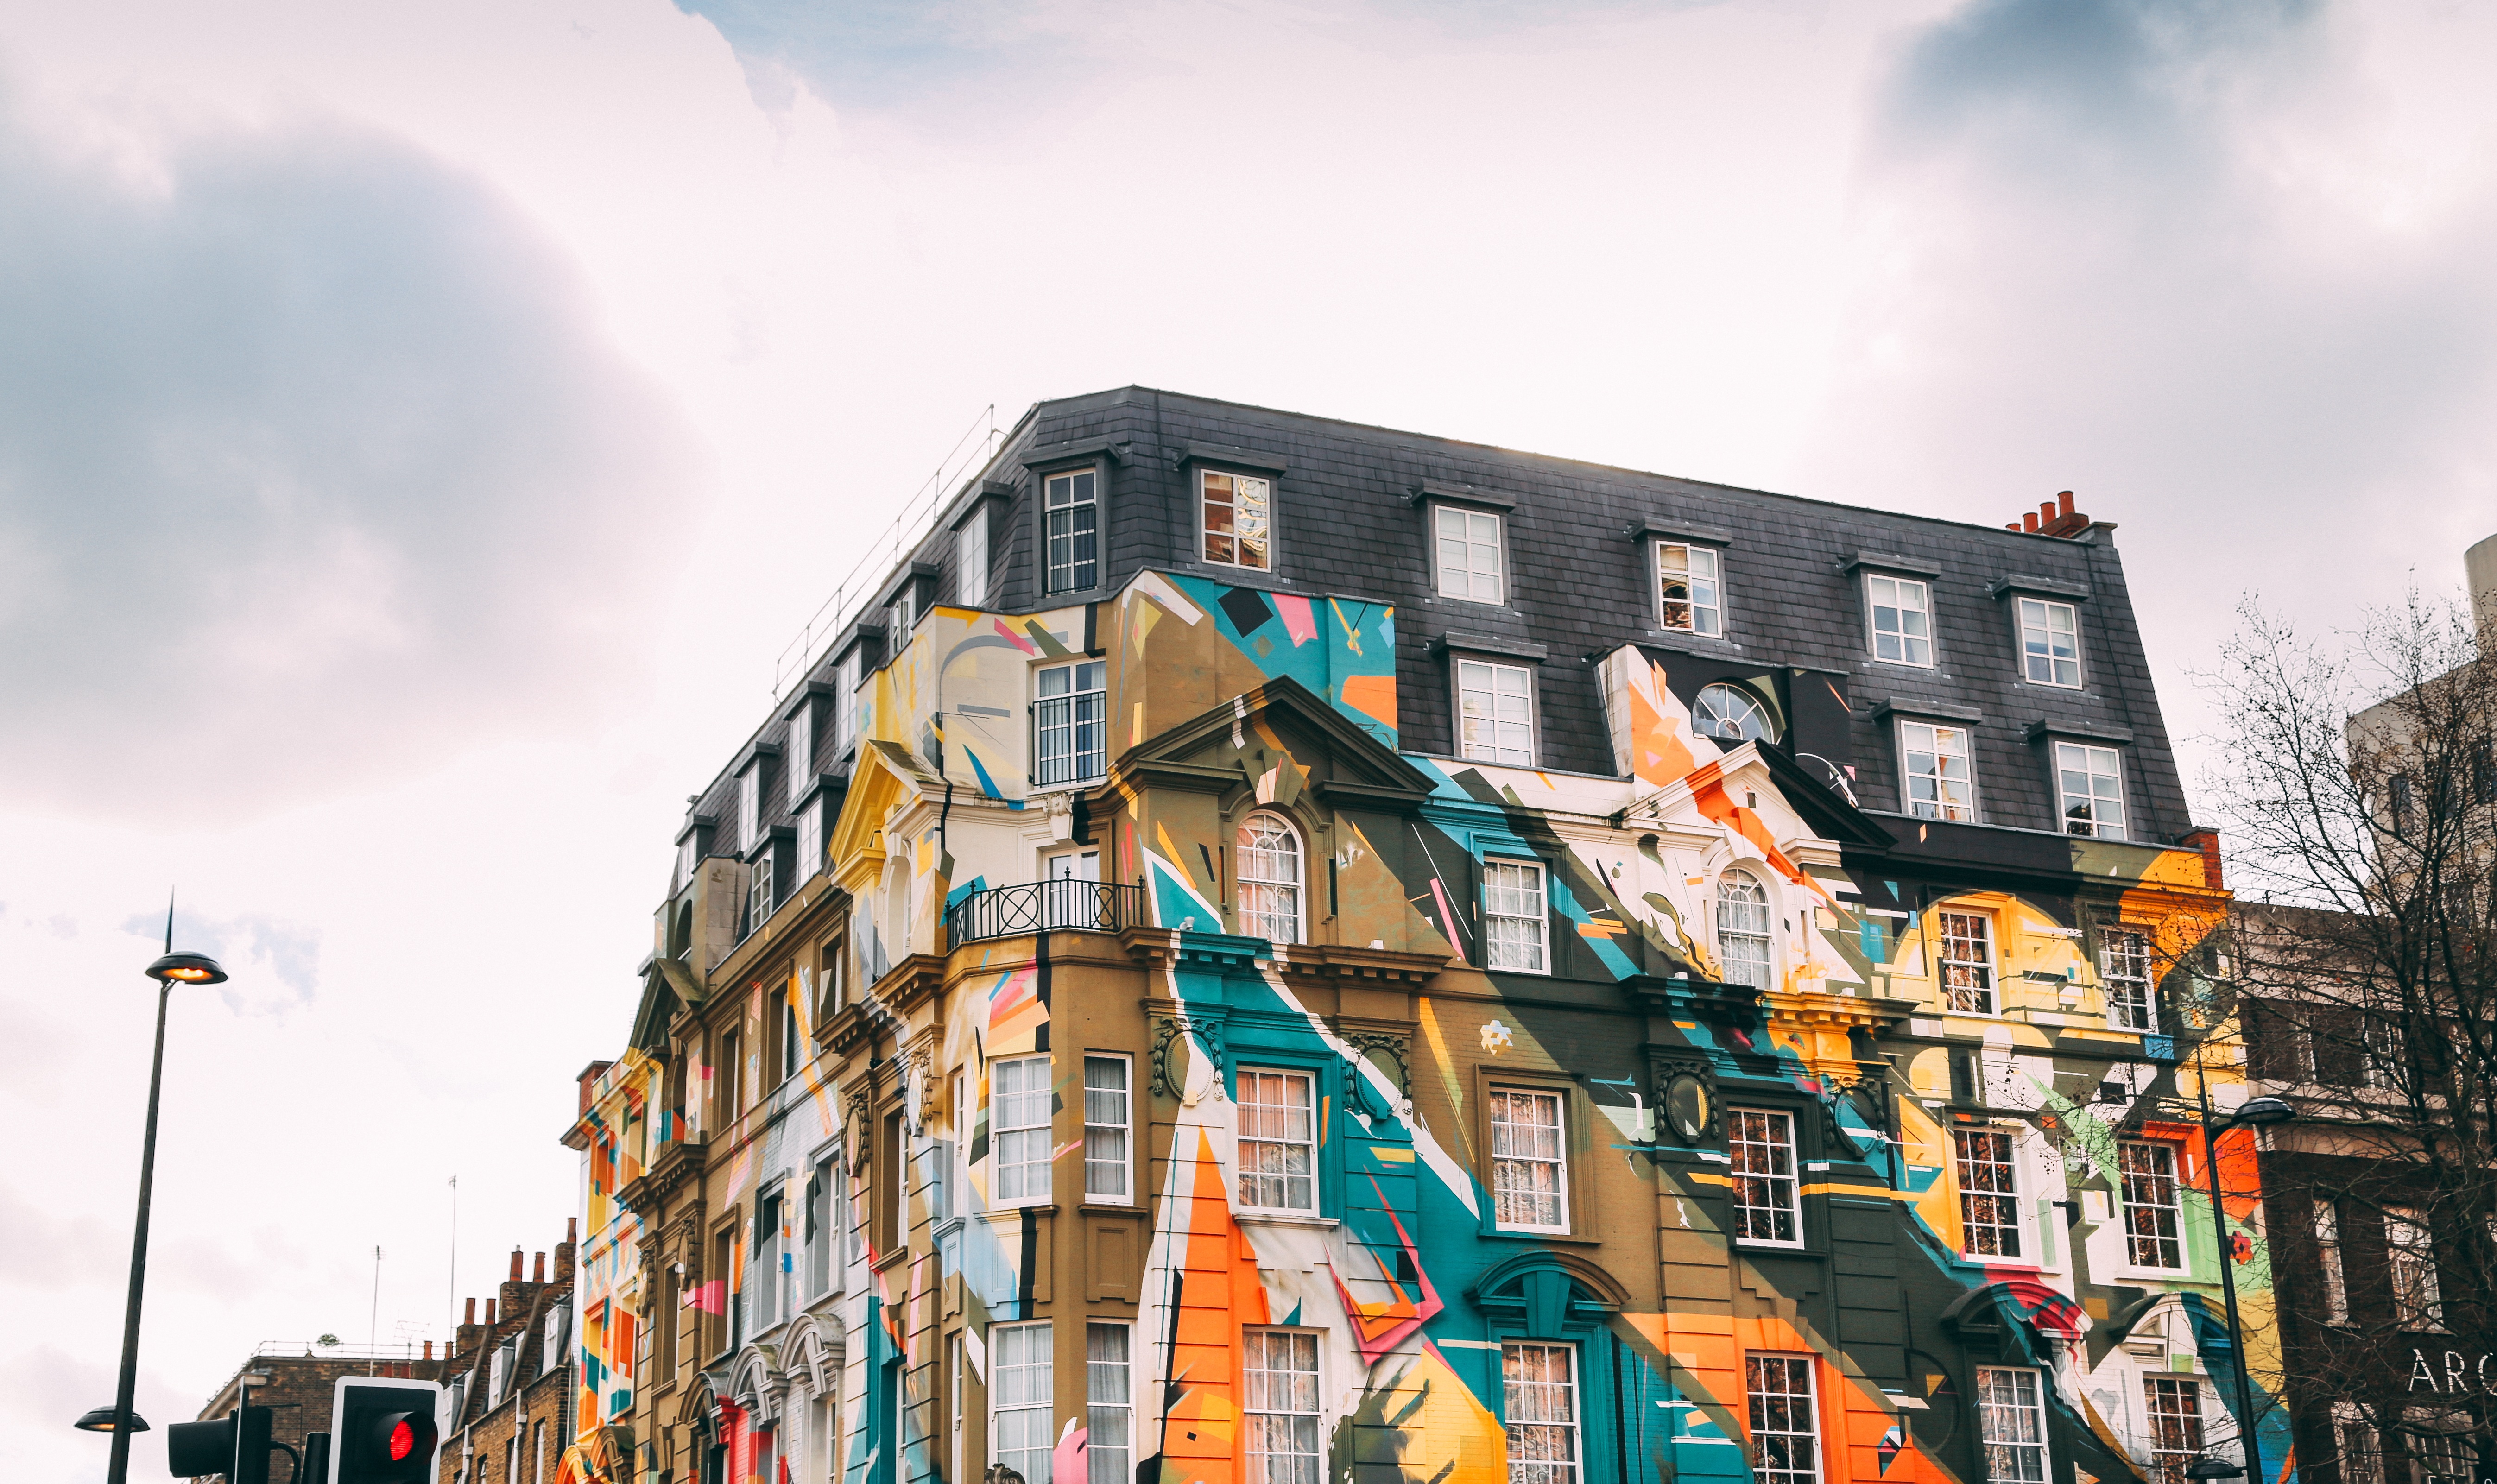
architecture, road, street, house, window, town, building, city, urban, wall, cityscape, downtown, suburb, color, facade, art, mural, metropolis, neighbourhood, urban area, residential area, human settlement